Eihei-ji

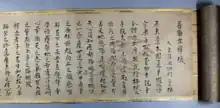
"Universally Recommended Instructions for Zazen", by Dōgen, founder of Eihei-ji; 1233; National Treasure

Today, Eihei-ji is the main training temple of Sōtō Zen. The standard training for a priest in Eihei-ji is from three months to a two-year period of practice. It is in communion with all Japanese Soto Zen temples, and some temples in America, including the San Francisco Zen Center.